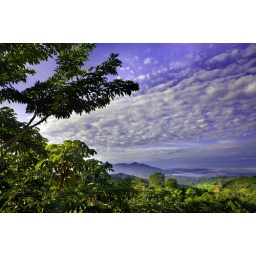
forest and clouds in costa rica